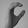
ASL letter: C